D. H. & A. B. Tower

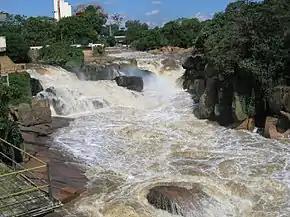
The sloping banks of Rio Tietê at Salto, São Paulo, the site where a large paper industry was begun through the mill designs of the brothers.

David Tower, the senior partner of the firm, first entered the business of engineering paper mills as an apprentice millwright in 1845 at the age of 13, and eventually moved his own practice to Holyoke in 1867. Receiving a steady stream of work, David gradually brought on other draftsmen and was joined in 1871 by his younger brother Ashley B. Tower, who he mentored as his own apprentice. By 1878, Ashley Tower had become accustomed to the trade and an influx of business led to him being made the firm's junior partner, which became best known as D. H. & A. B. Tower.